Éric Sitruk

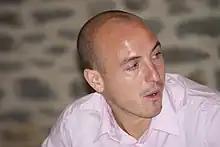

Éric Sitruk (born 14 January 1978) is a French football striker who last played for Stade Brestois 29.